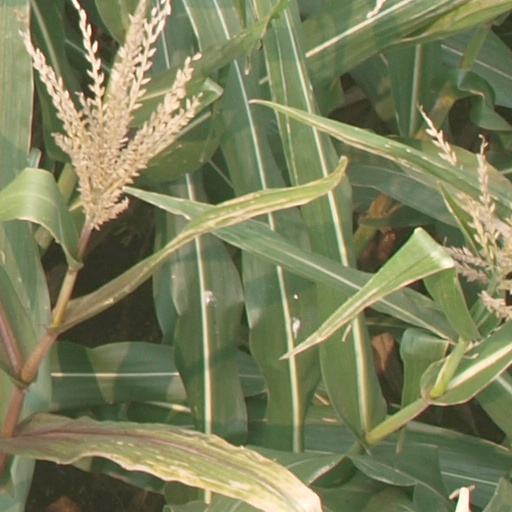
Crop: maize; corn